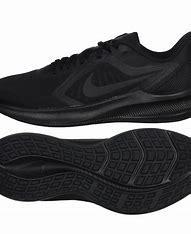
Brand: Nike
Model: Downshifter 10